Leopold Report

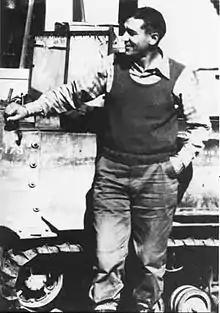
The Leopold Report was primarily written and prepared by zoologist and conservationist A. Starker Leopold.

The report began by arguing that not only was it necessary to control the elk population in Yellowstone National Park, but direct reduction of elk was presented as the most suitable option. According to scientific findings, reduction programs at other national parks had not been implemented on a large enough scale; as a result, the advisory board recommended future reductions of animals should "be larger and in many cases repeated annually". The report also supported the concept of carrying capacity, and the idea that the elk population could be actively managed to restore its natural balance.